Pete Brewster

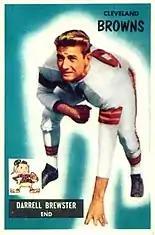
Brewster on a 1955 Bowman football card

Darrel Burton Brewster (September 1, 1930 – January 3, 2020), known as Pete Brewster, was an American professional football player who was an end in the National Football League (NFL), primarily with the Cleveland Browns. He played both college football and basketball for the Purdue Boilermakers. He was a two-time Pro Bowl selection with Cleveland, and also played in the NFL for the Pittsburgh Steelers. After his playing career, he became a coach.